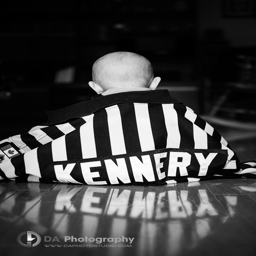
the little hokey referee in action